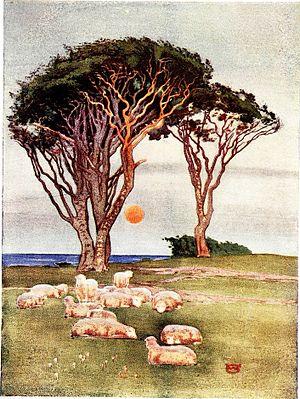
William Giles est un artiste peintre et graveur britannique, réputé pour ses estampes en couleurs.